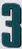
Number: 3